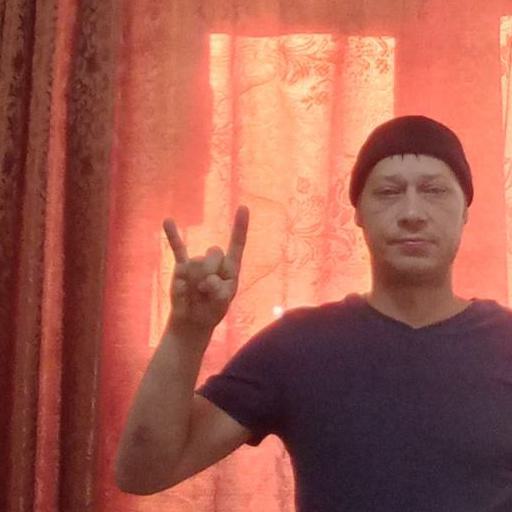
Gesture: rock